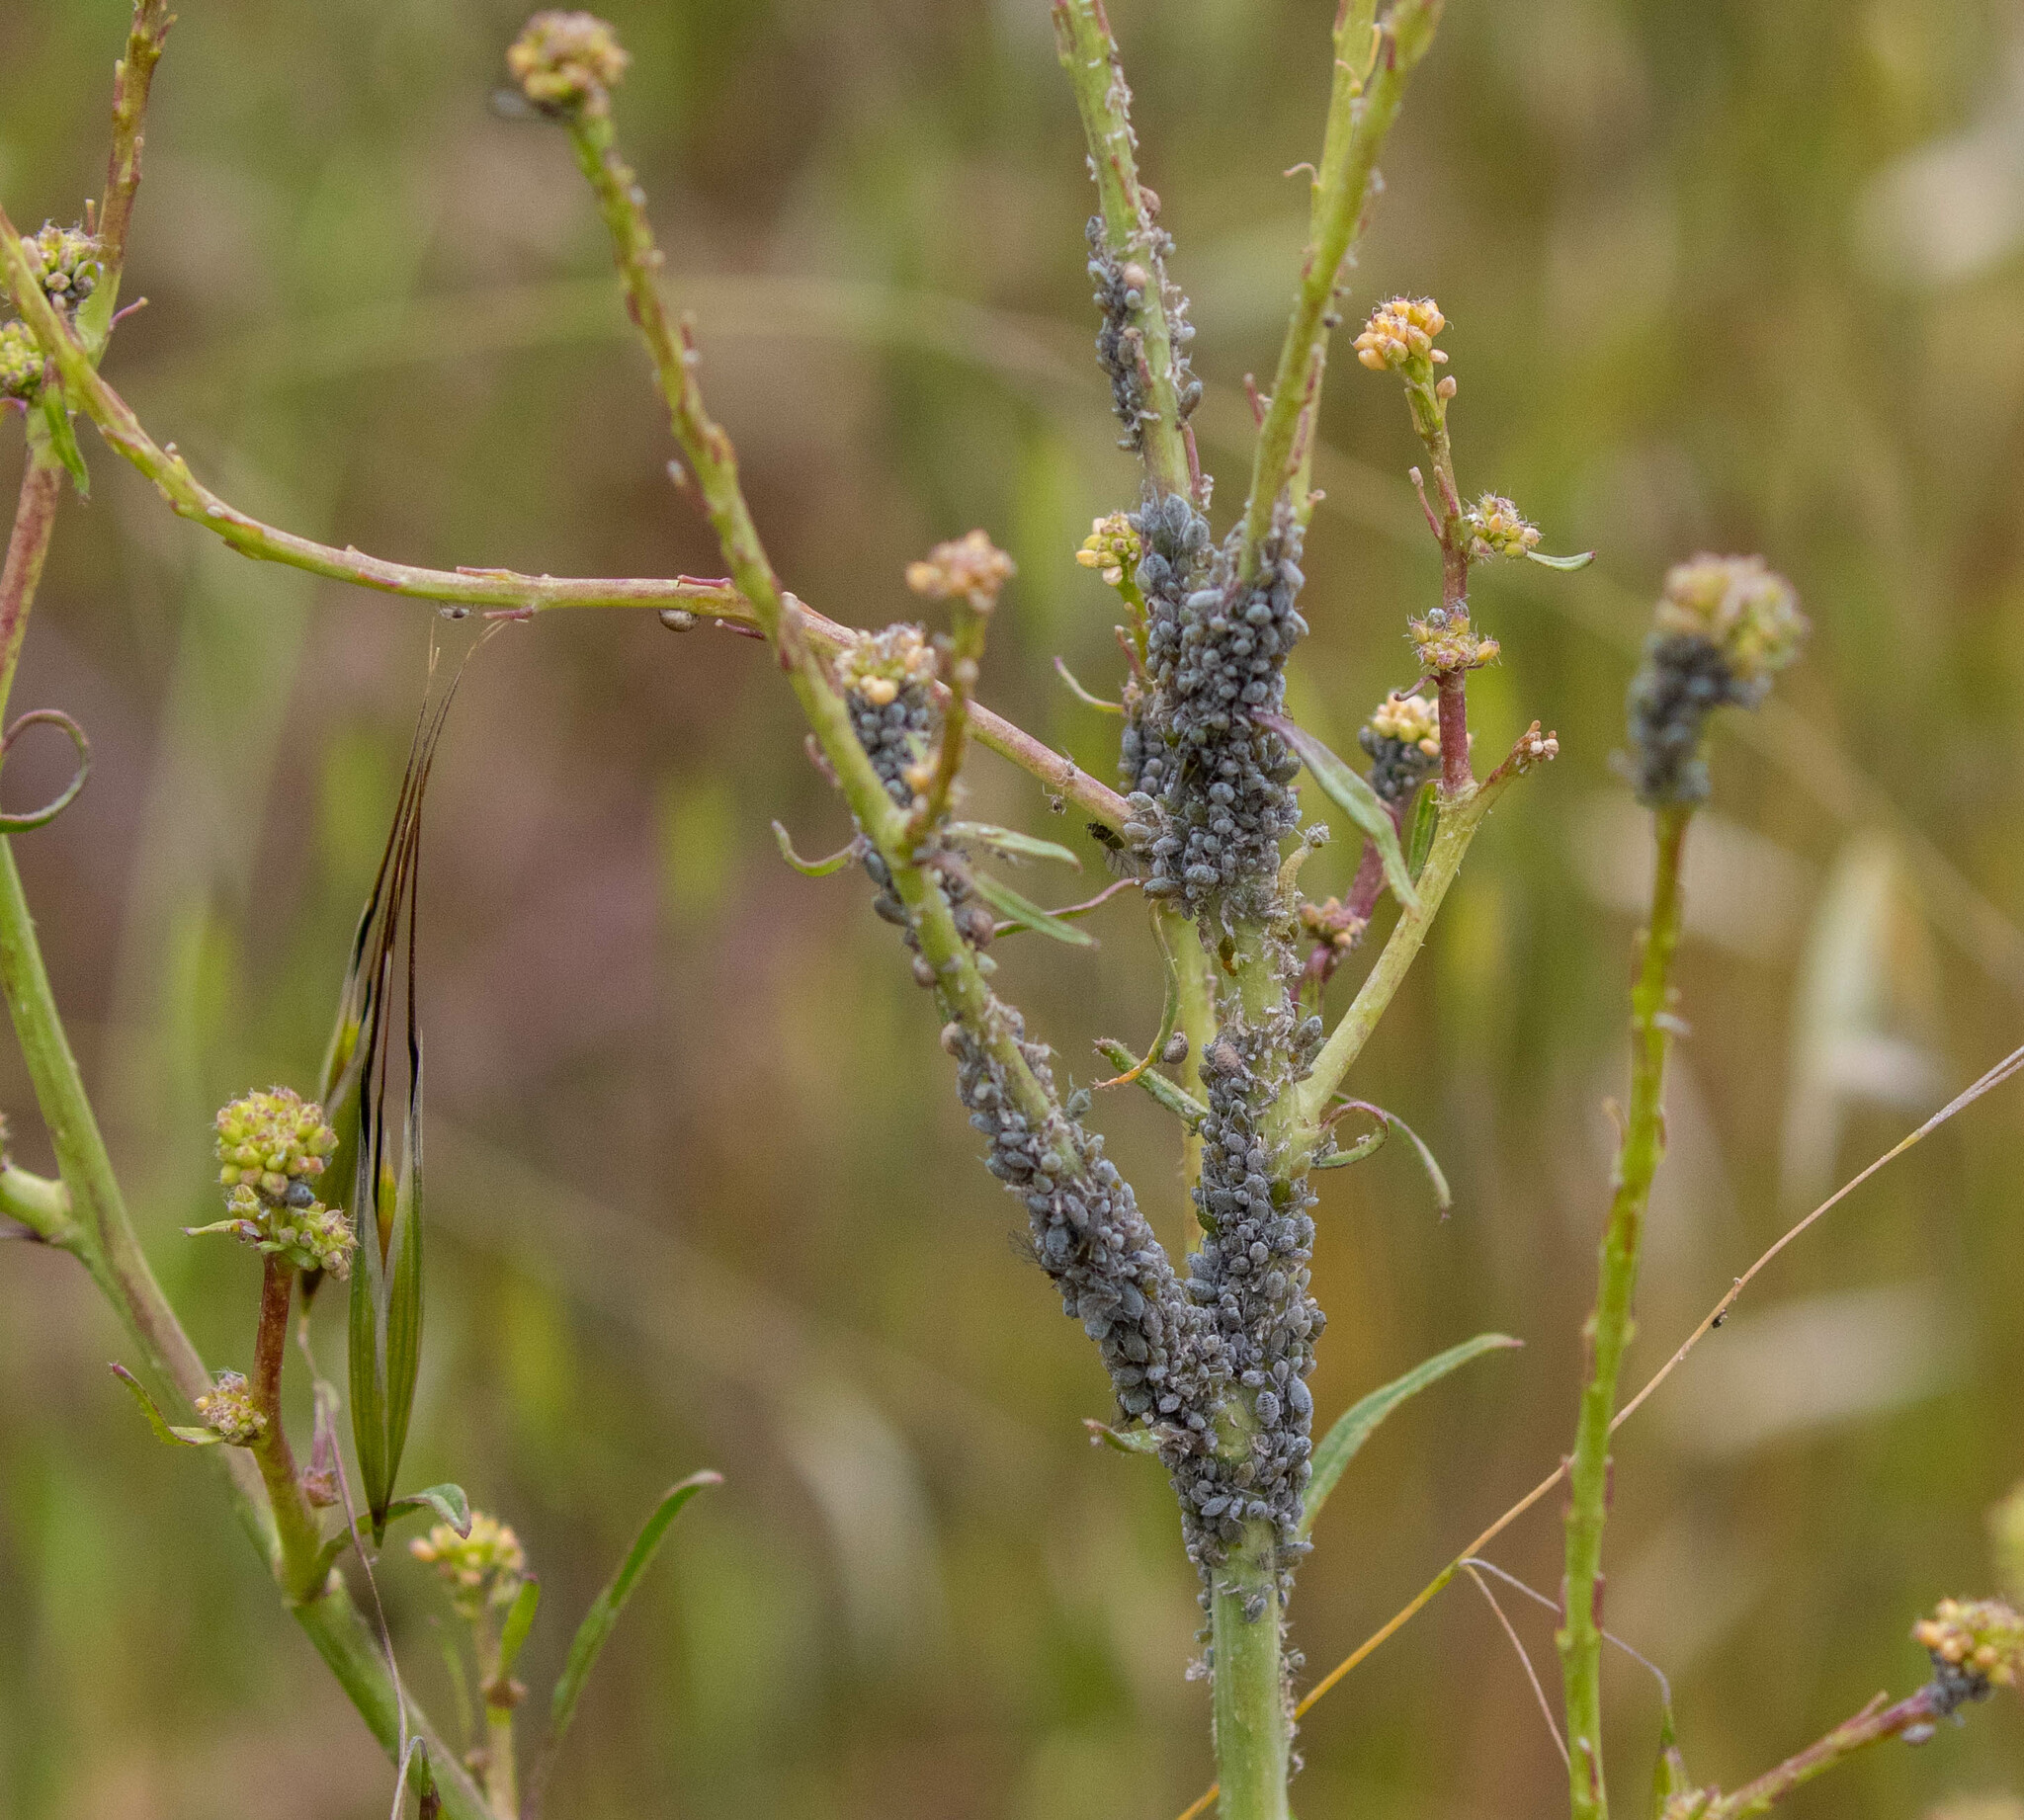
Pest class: cabbage_aphid